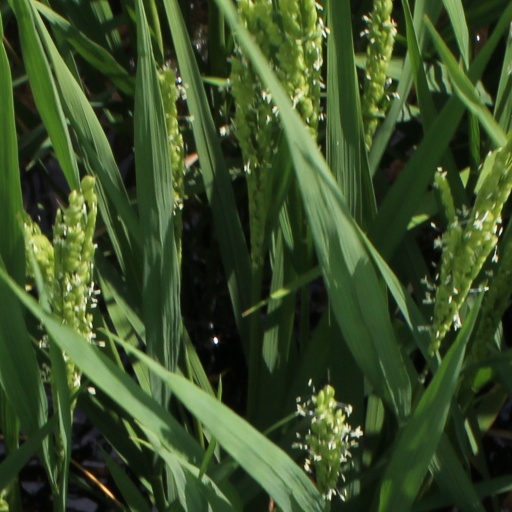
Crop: rice